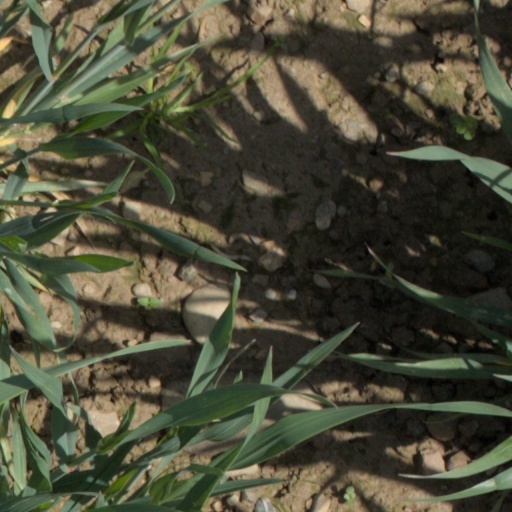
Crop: wheat